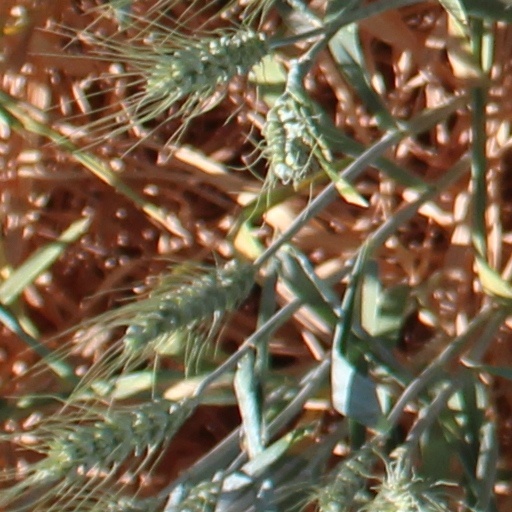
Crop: wheat